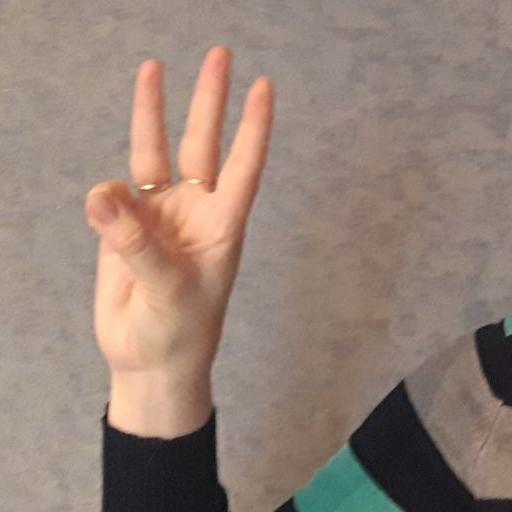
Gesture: three